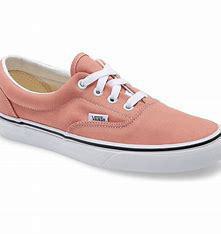
Brand: Vans
Model: Era Skate